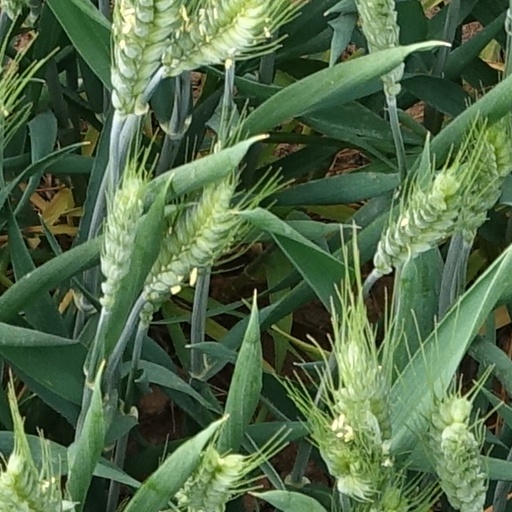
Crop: wheat